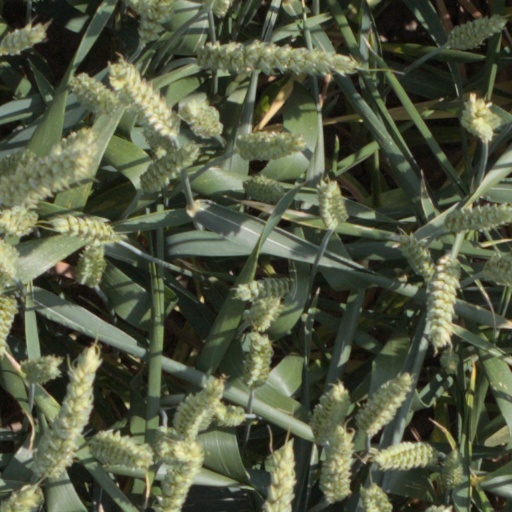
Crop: wheat